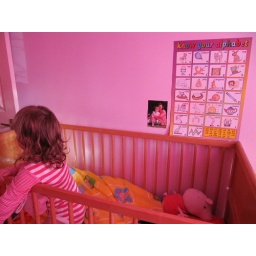
Sunny pink glow, nap time today. She needed it SO much after painting and running around outside.